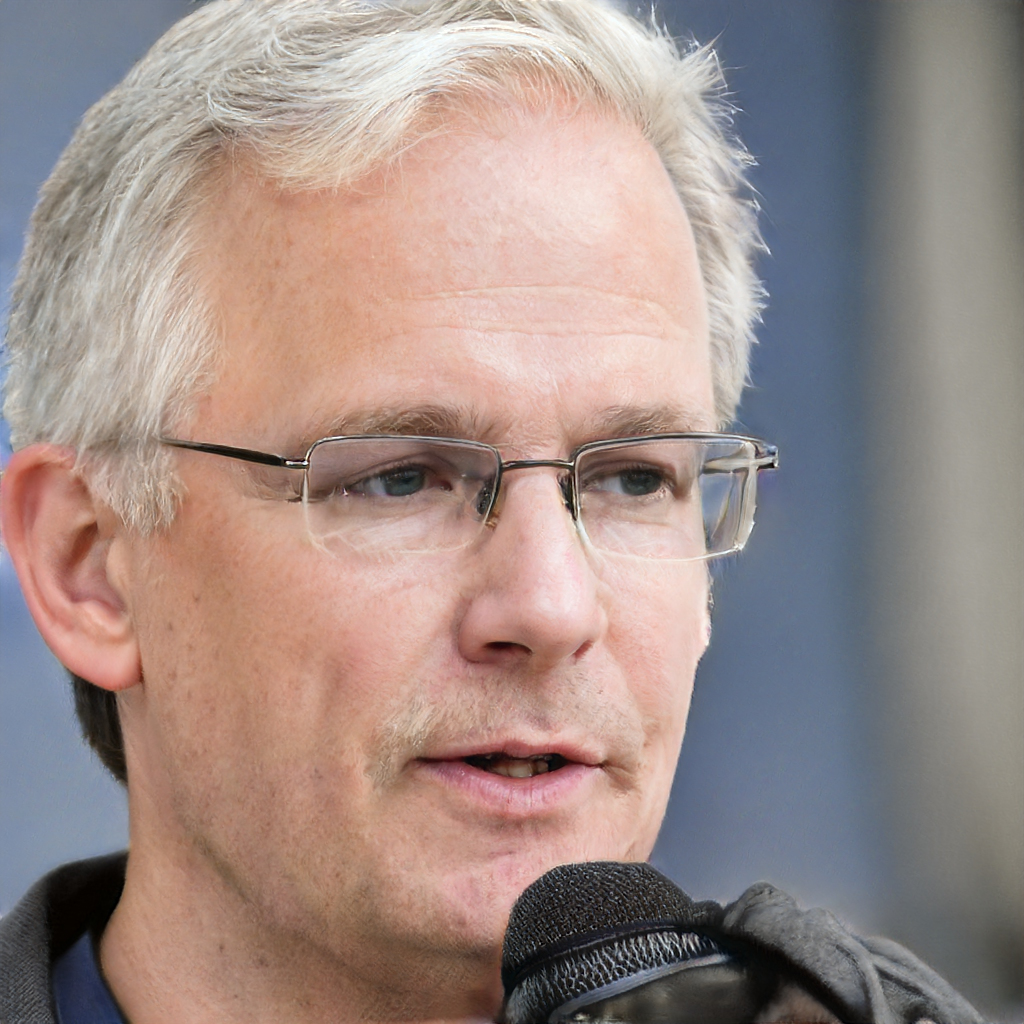
Gender: Male